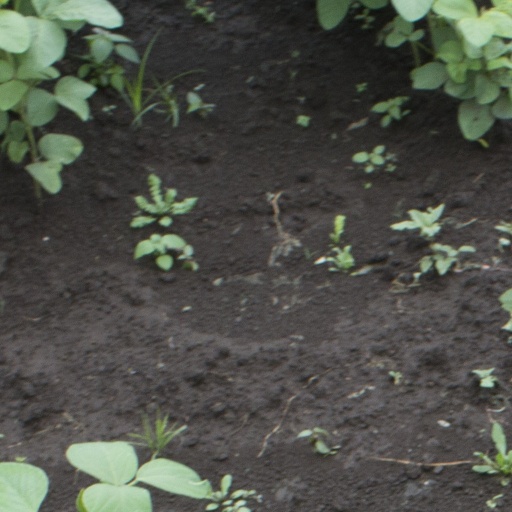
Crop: soybean